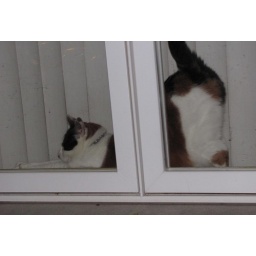
cat in a window